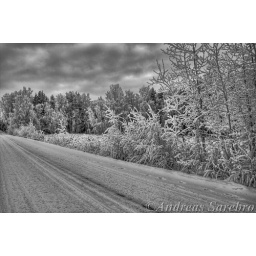
Snowy roadside in black and white